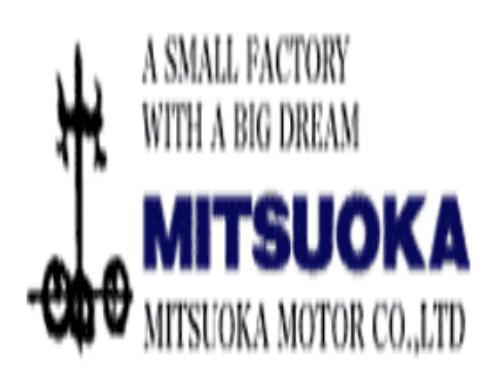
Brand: mitsuoka-1
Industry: Transportation